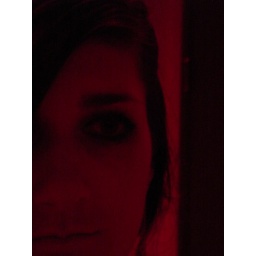
in the dopest bathroom I've ever been in at some hole in the wall lounge in Costa Mesa